James Lankford

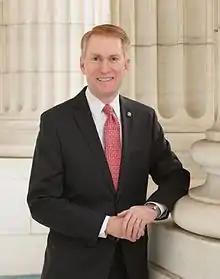
Official portrait, 2015

In January 2014, Lankford announced he would run in the 2014 Senate special election to succeed retiring Republican Senator Tom Coburn. Lankford won the June 2014 Republican primary, defeating former state House speaker T.W. Shannon and former state senator Randy Brogdon. In November, Lankford won the election for the final two years of Coburn's second term, defeating retiring state senator Constance N. Johnson, 67.9%-29.0%. Independent candidate Mark Beard won the remaining 3.2% of the vote.